Little Lon district

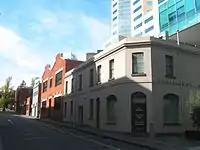
The Oddfellows Hotel, built in 1853, on the corner of Little Lonsdale Street and "Madam Brussels Lane" (Little Leichardt Street)

In the northern half of the district, all buildings and streets were demolished in the late 1950s to make way for Commonwealth buildings. Today, only a few nineteenth century buildings survive in the southern half of the area. These include